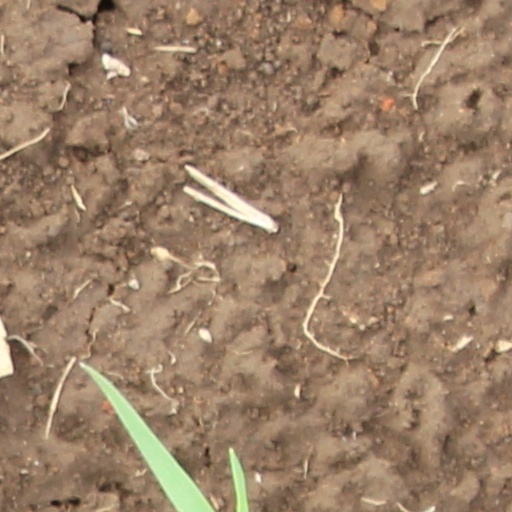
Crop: wheat